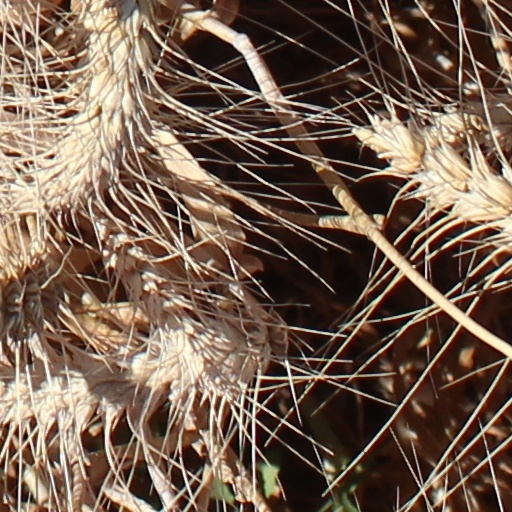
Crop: wheat